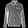
Label: Coat